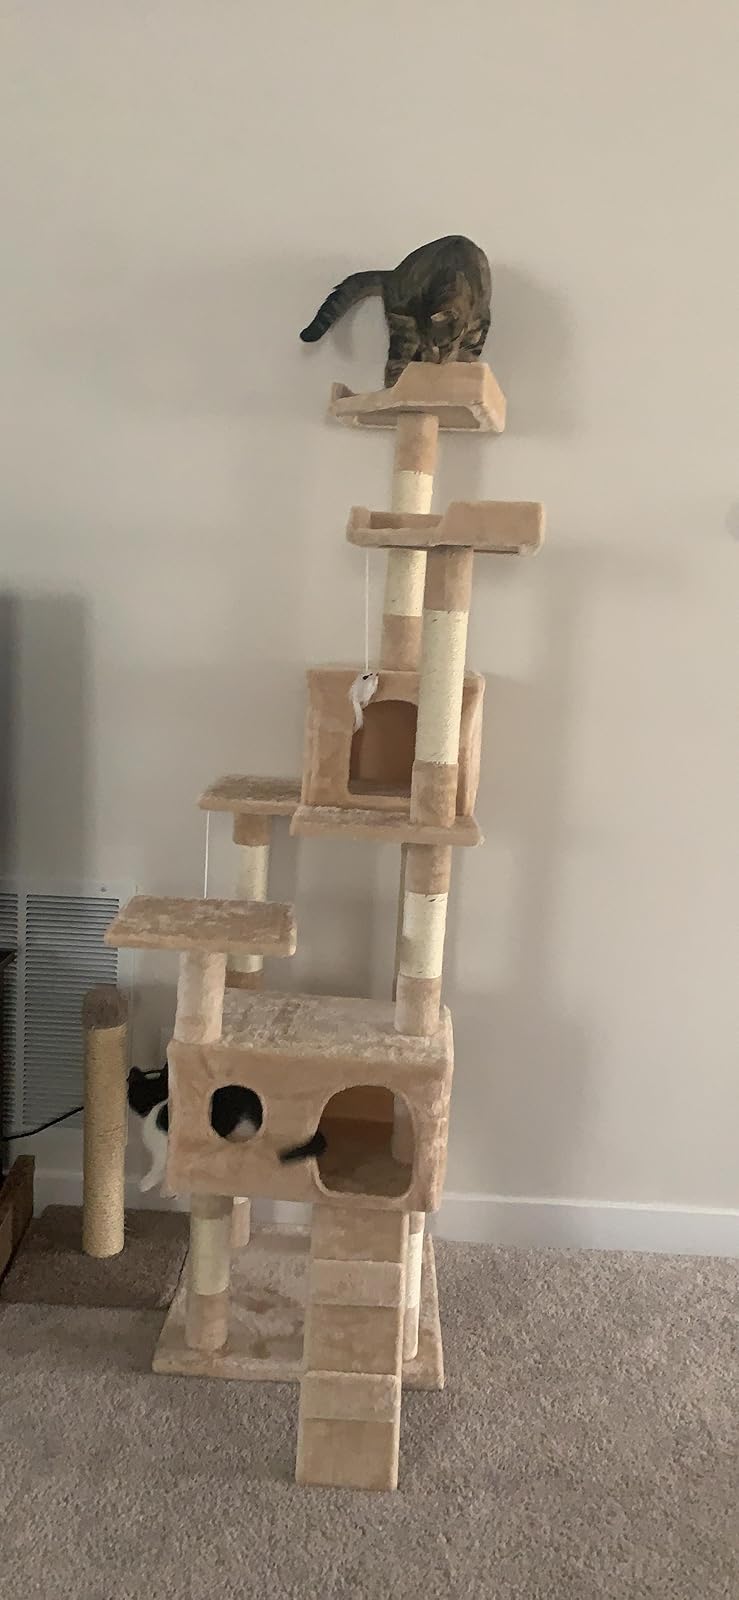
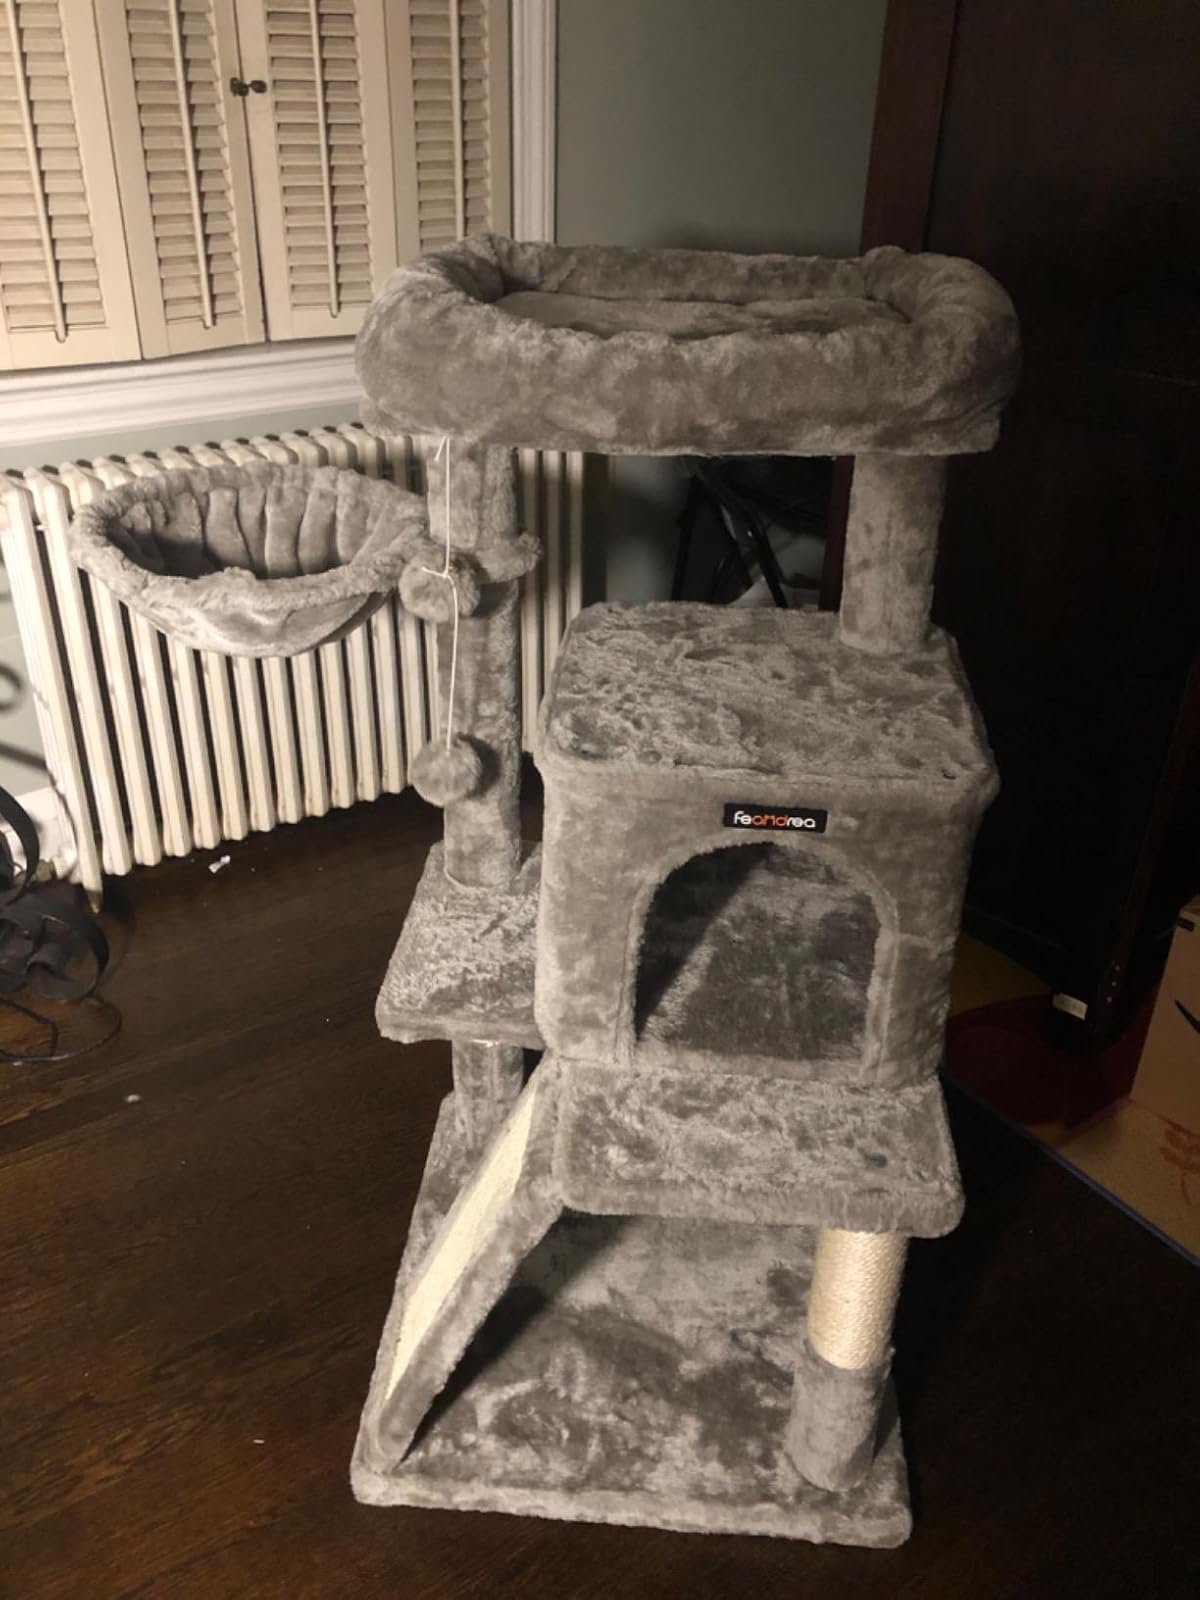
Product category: items_cat tree
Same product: no